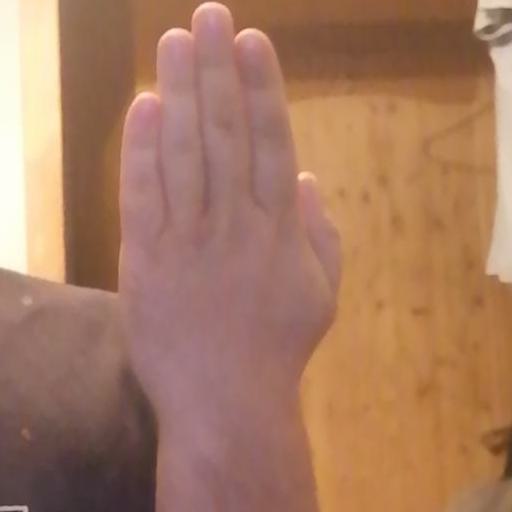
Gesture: stop_inverted